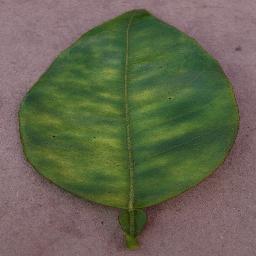
Label: Orange___Haunglongbing_(Citrus_greening)